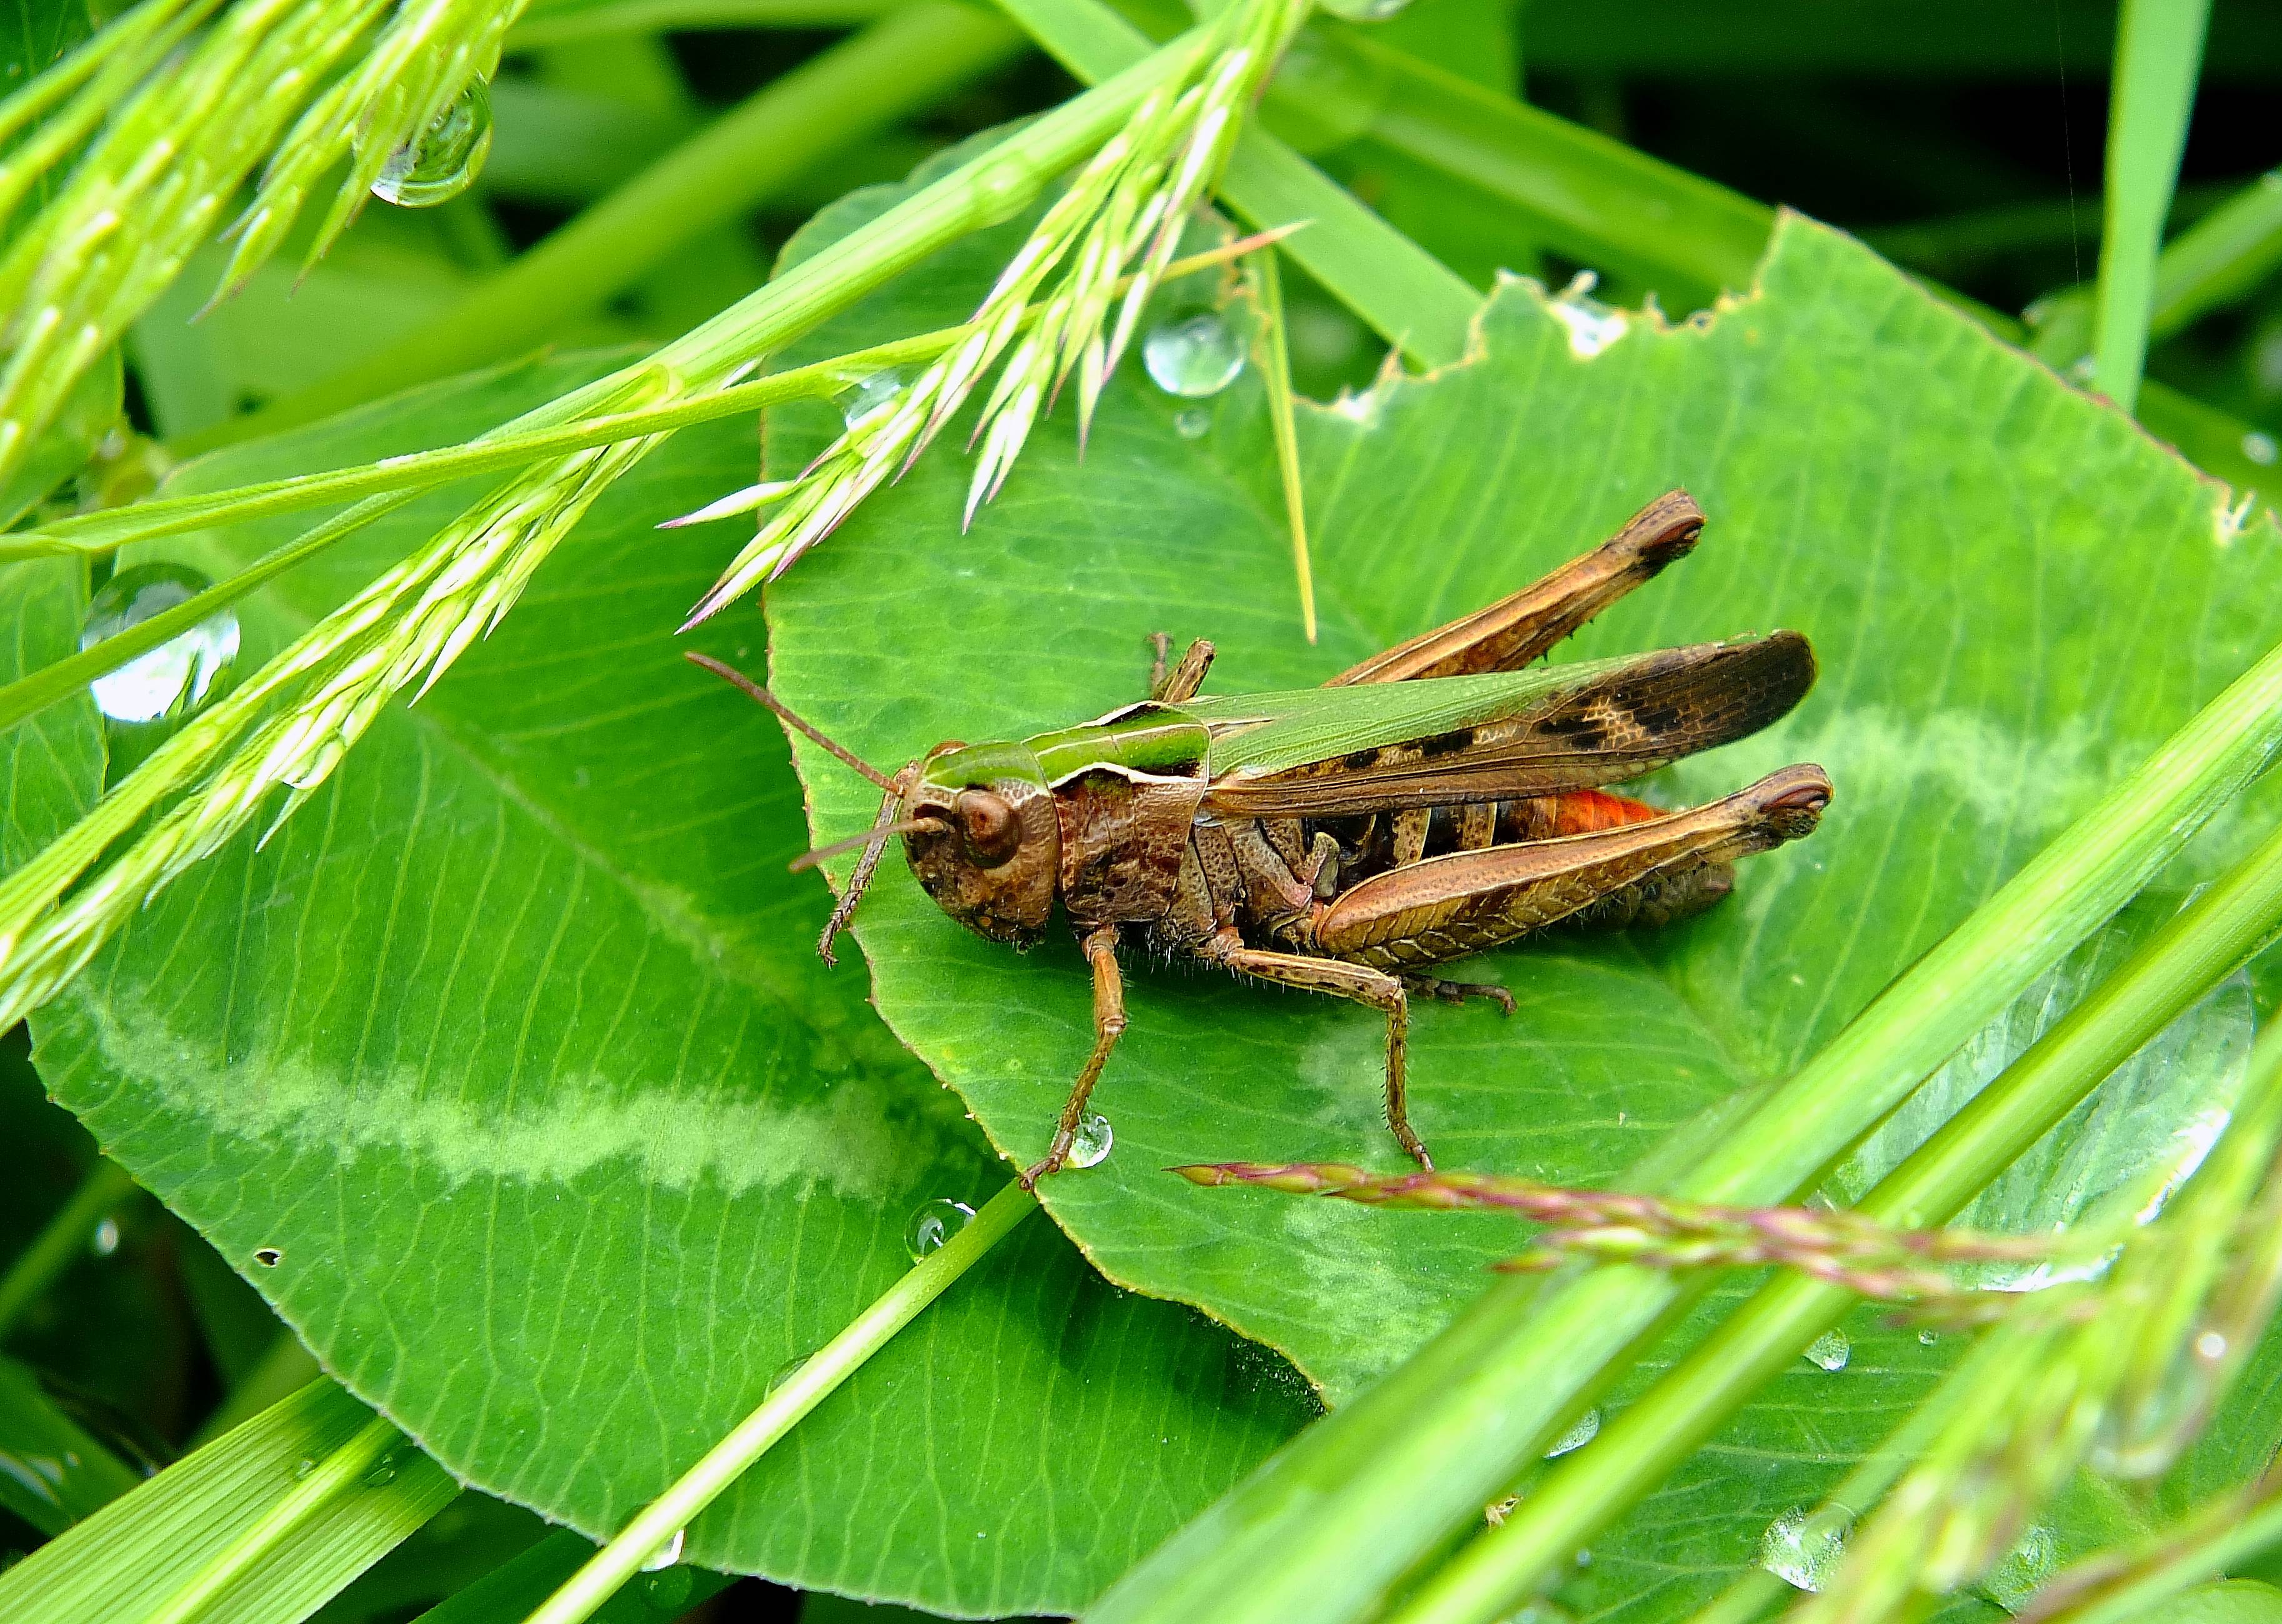
nature, grass, lawn, leaf, green, insect, macro, fauna, invertebrate, animals, naturaleza, grasshopper, locust, ggl1, gaby1, xovesphoto, animales, gphoto, fujifilmxs1, macro photography, cricket like insect